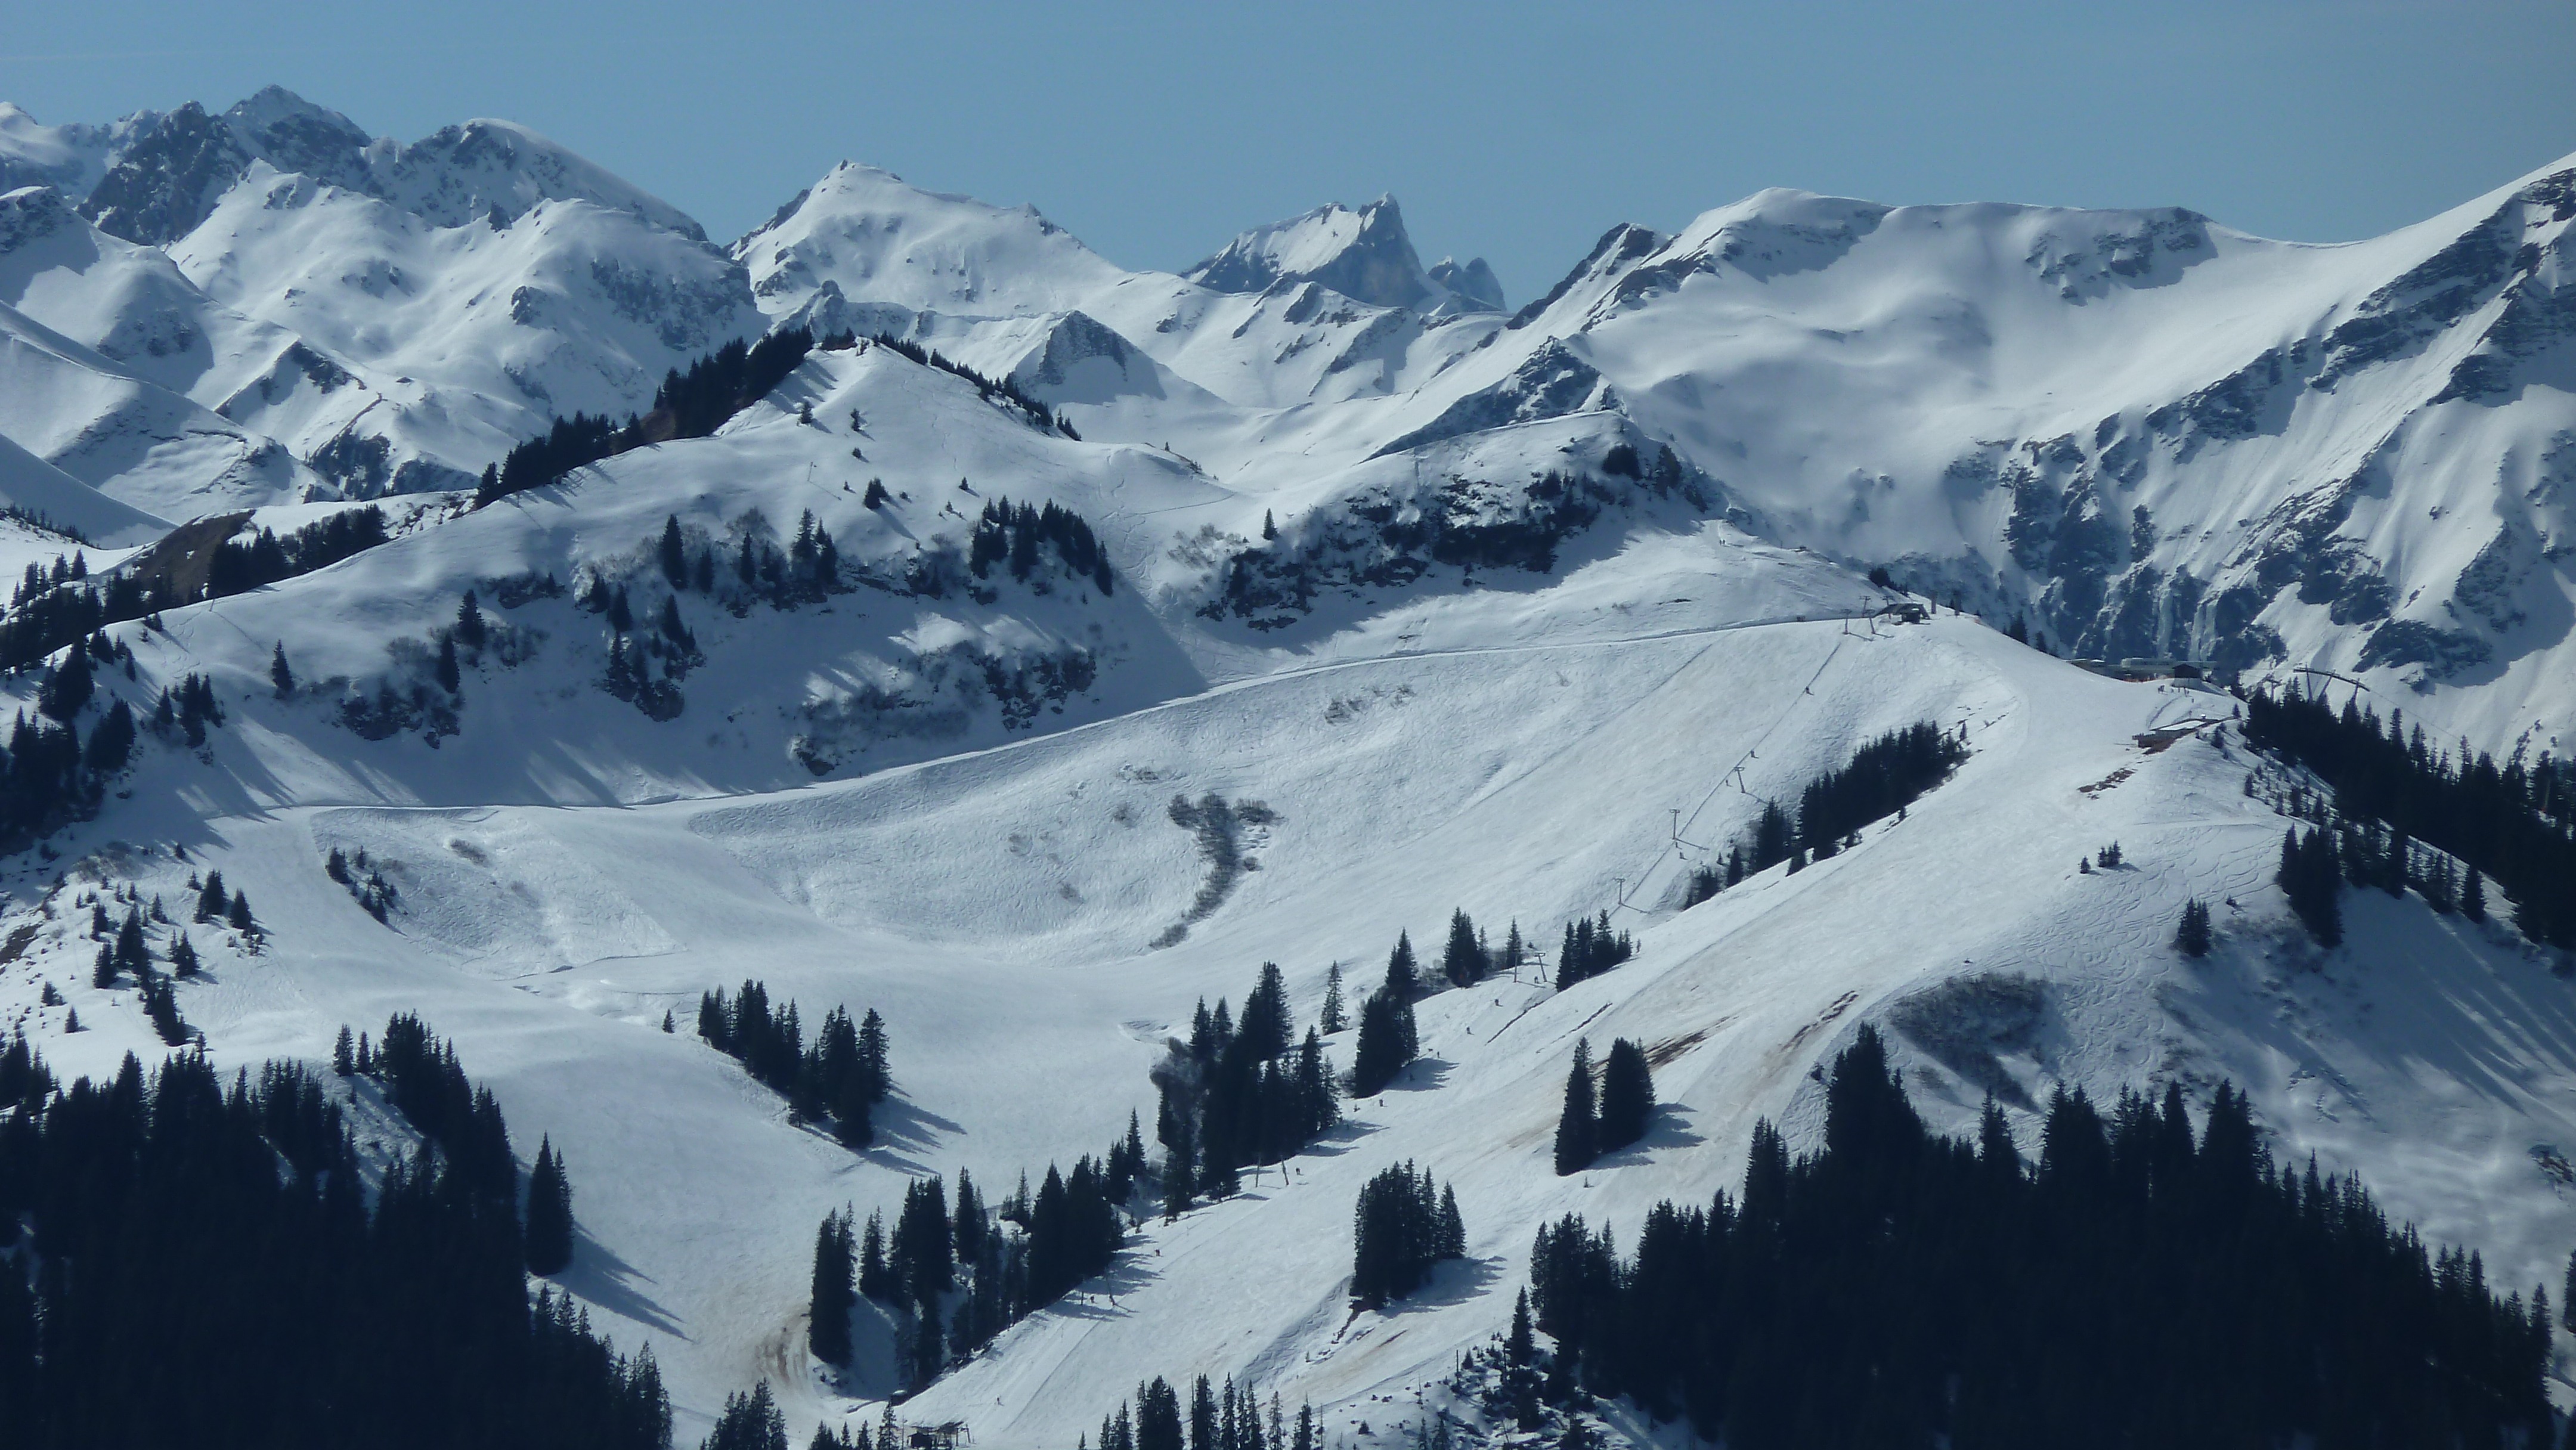
mountain, snow, winter, view, mountain range, panorama, weather, alpine, season, ridge, summit, massif, mountains, alps, cirque, wintry, piste, landform, backcountry skiiing, ski touring, mountain pass, ski mountaineering, geographical feature, mountainous landforms, geological phenomenon, allgau, neunerk pfle